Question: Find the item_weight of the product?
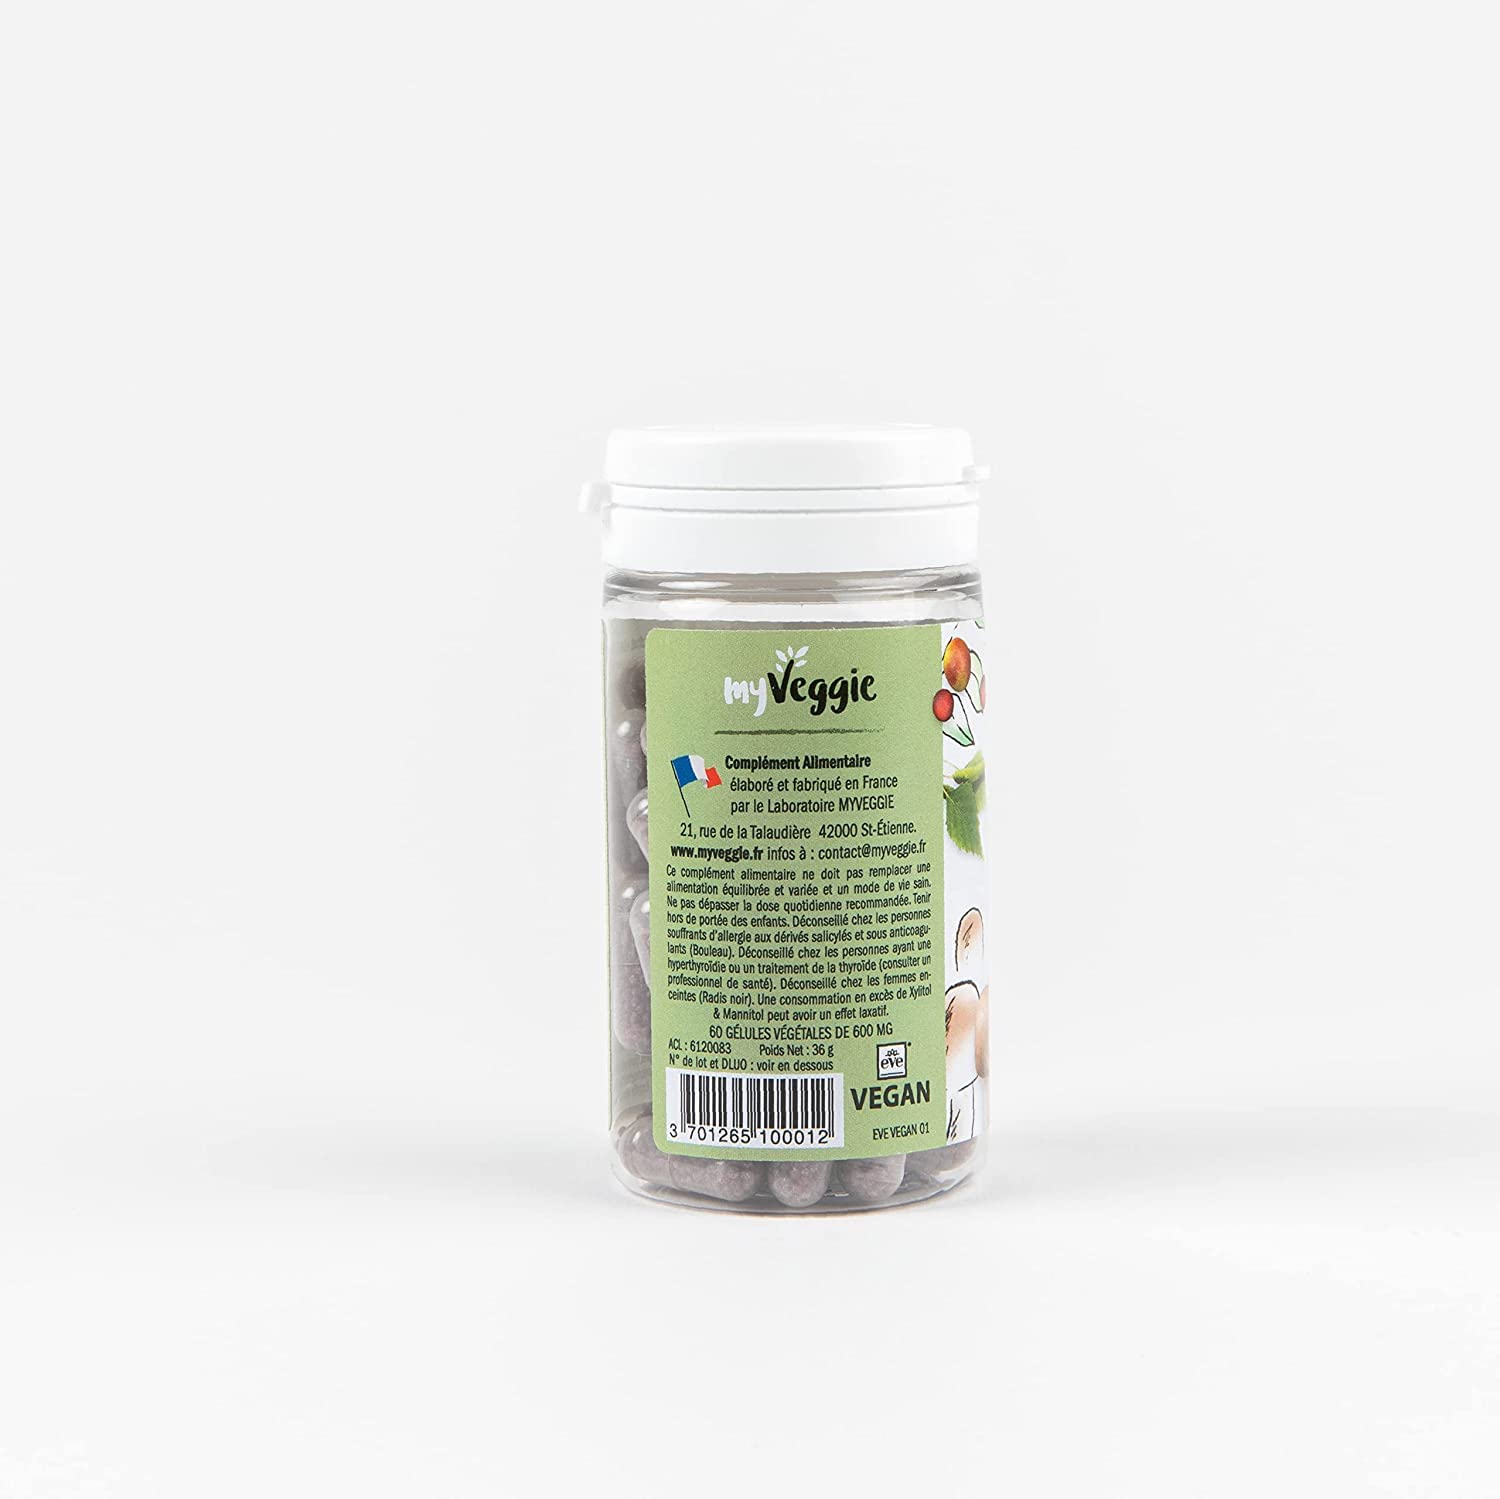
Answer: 36.0 gram